Catholic Church in Germany

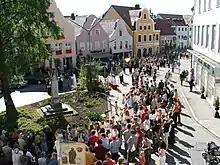
Catholic procession in Moosburg, Bavaria, 2005

One of the biggest challenges facing the church is to retain the registered, tax-paying members (regardless of how often they attend services) to fund parishes and church agencies, especially its international relief organizations like Adveniat. German Catholics, however, are divided over the issue of a compulsory church tax. Under the tax an additional 8 percent to 9 percent of personal income tax is deducted at source by the German state from registered churchgoers (of Catholic and Protestant communities). Although the tax provides the Catholic and Lutheran churches with an exact membership count and a net income of 5.6 billion euros (in 2008) which has helped make the German Catholic Church one of the wealthiest in the world.